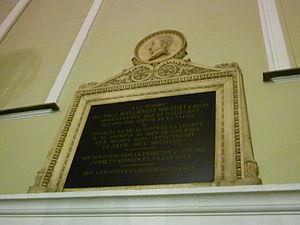
Plaque dédiée à Jean-Laurent Martinet à l'Hôtel-de-Ville à Aoste
Jean-Laurent Martinet est un avocat et un homme politique valdôtain de langue française.